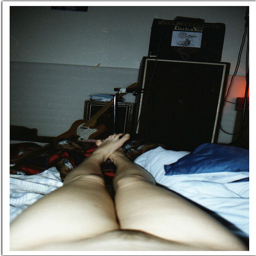
a woman laying naked in the bed displaying her vagina
Naked girl laying on bed looking like a whore.
A naked person's legs on a bed in a junky room.
A naked woman laying in bed with a hairy vagina
A close shot of someone laying apparently nude on their bed.